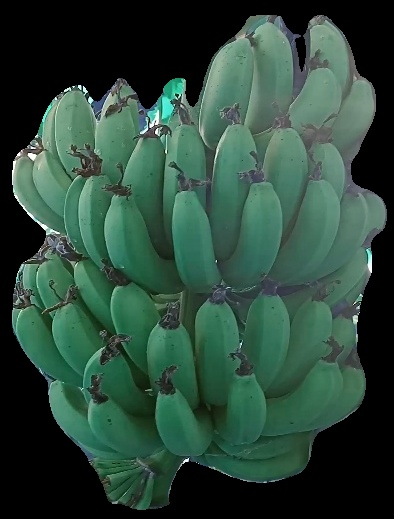
Variety: pachbale
Grade: grade1